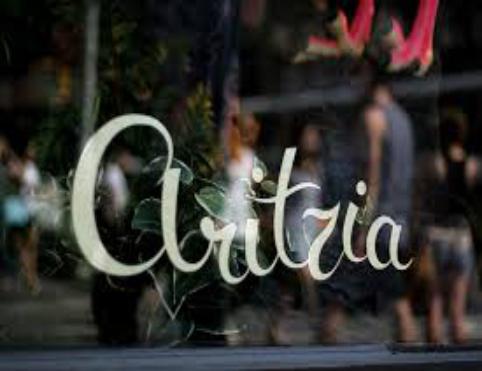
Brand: Aritzia
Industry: Clothes